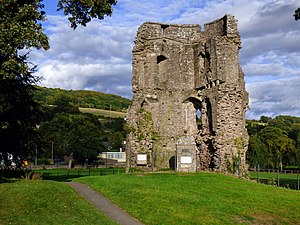
Borge og slotte i Wales / Powys
Remains of Crickhowell Castle
"Dette er en liste over borge og slotte Wales, der nogle gange omtales som ""castle capital of the world"" på grund af deres høje densitet. Wales havde omrkgin 600 borge og slotte, hvoraf omrking 100 stadig er bevaret, enten som ruiner eller som restaurererede bygninger. Resten er gået til grunde eller er i dag blot tørre volgrave, jordvolde og lignende voldsteder. Mange af disse steder bliver drevet af Cadw, der er Wales' regerings organisation, der tager sig af historiske og forhistoriske mindesmærker.